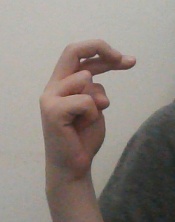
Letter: zay